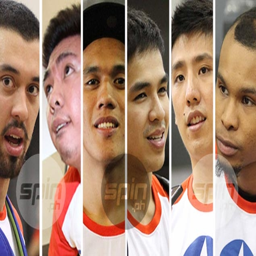
cream of the crop : players who coaches expect to go in first round of draft